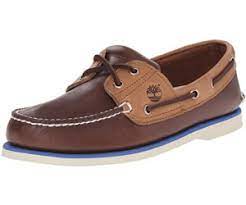
Label: Boat